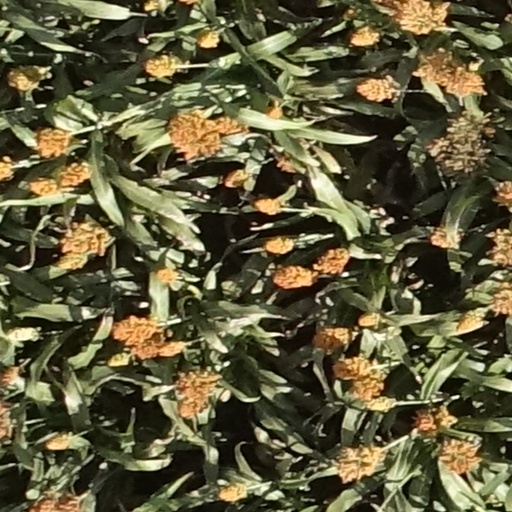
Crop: sorghum